John Pickard (politician)

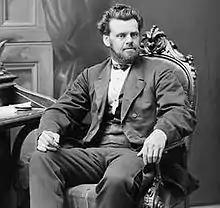
John Pickard

John Pickard (27 April 1824 – 17 December 1883) was a New Brunswick businessman and political figure. He represented York in the House of Commons of Canada as an Independent Liberal from 1868 to 1883.